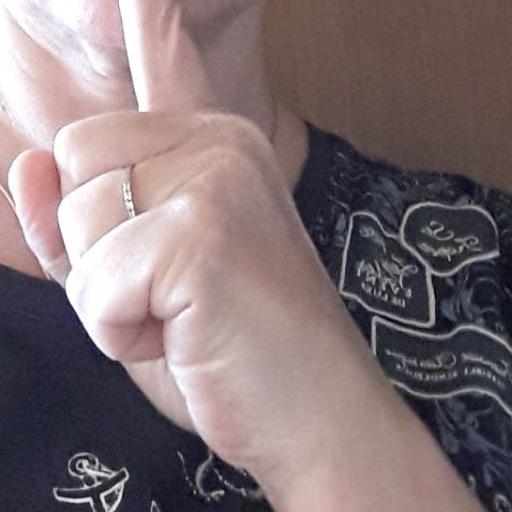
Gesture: mute